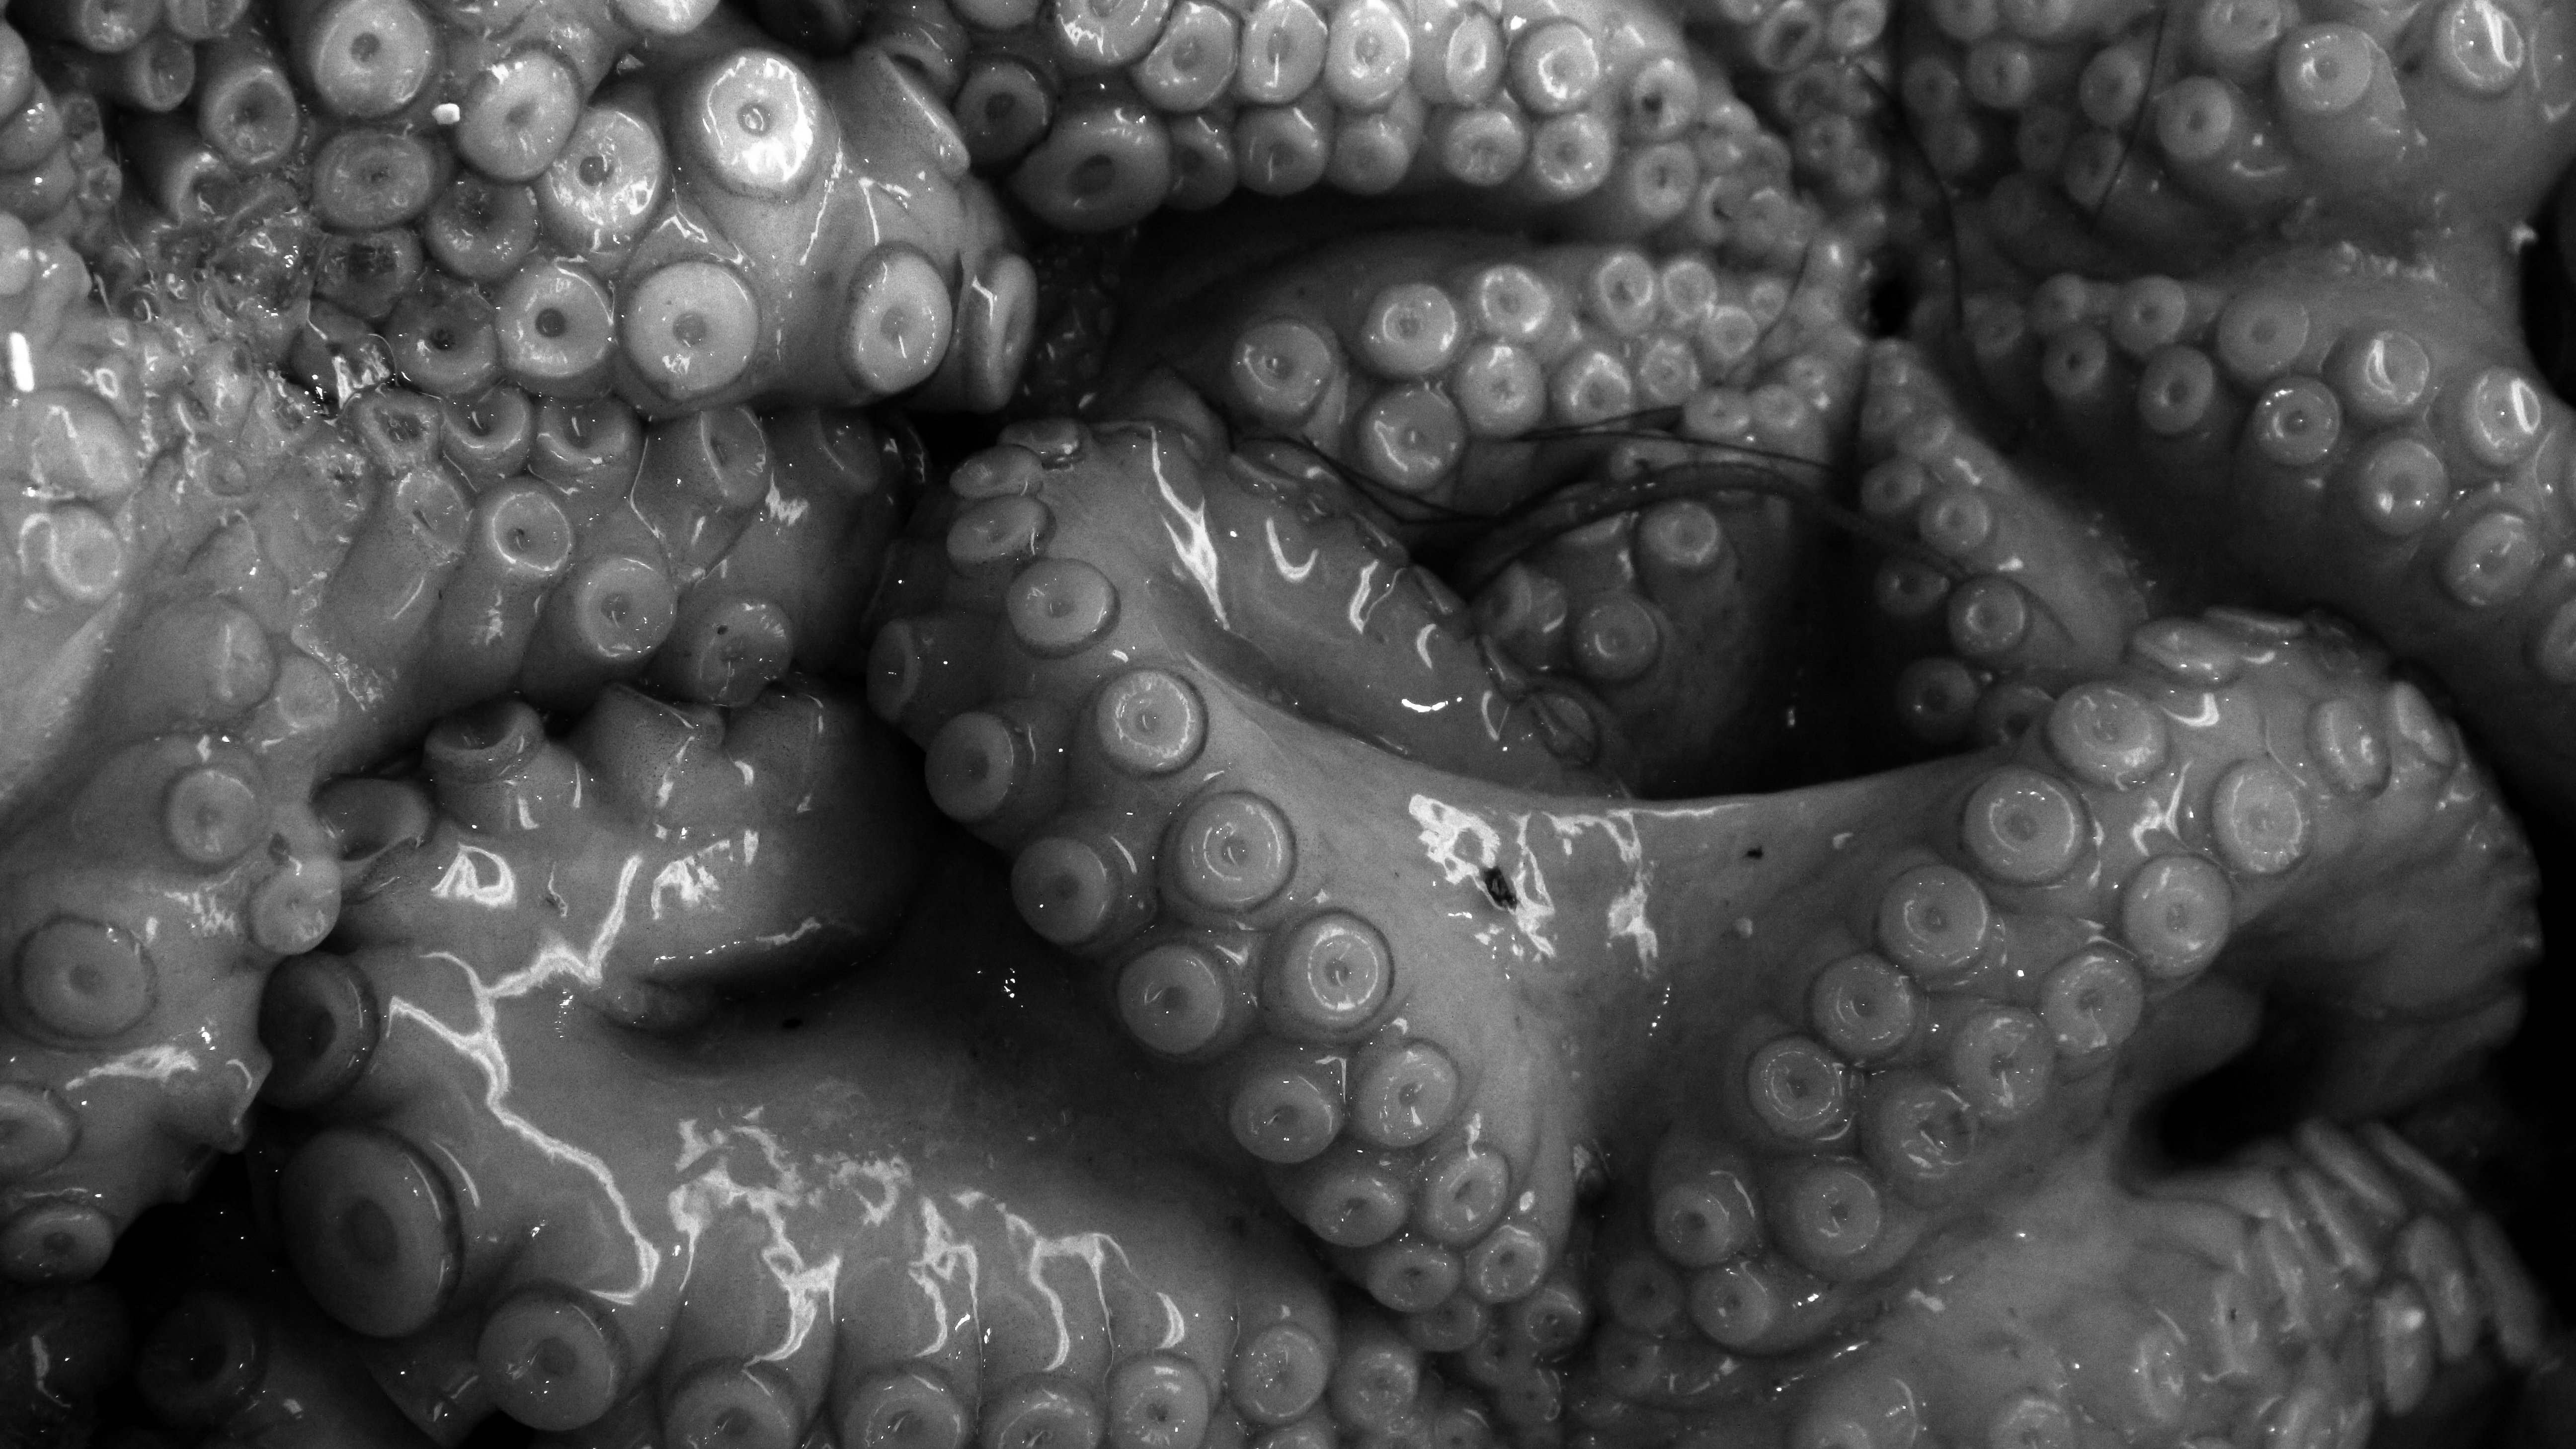
black and white, photography, flower, pattern, monochrome, invertebrate, close up, design, organ, macro photography, organism, monochrome photography, marine invertebrates, fractal art